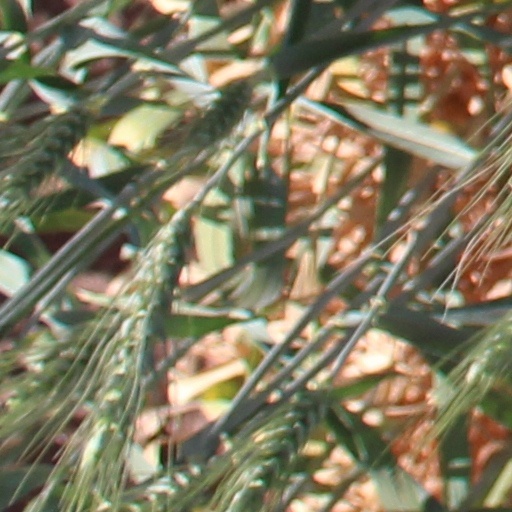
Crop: wheat